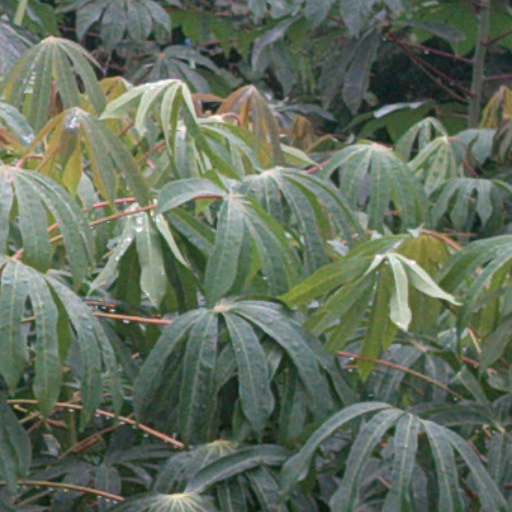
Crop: cassava